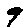
Label: 9